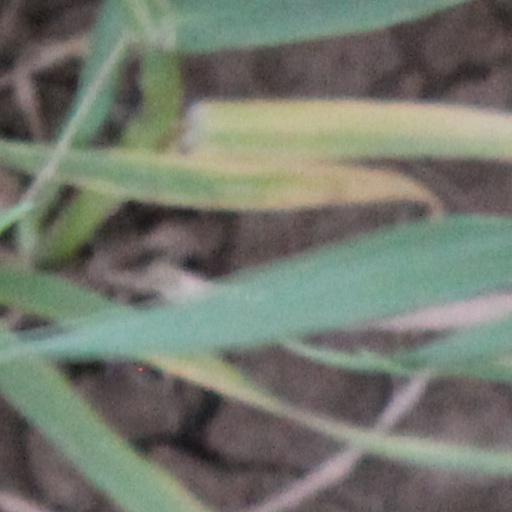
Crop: wheat